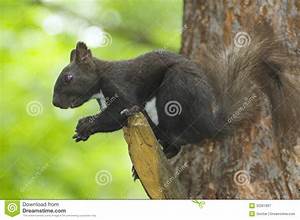
Label: squirrel